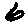
Label: 6